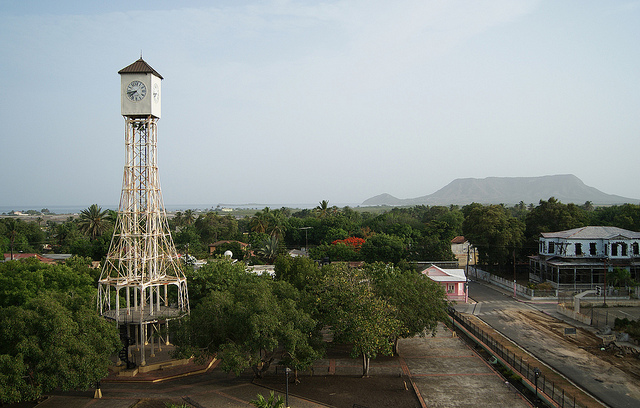
a white tower with a clock some trees a train and some buildings